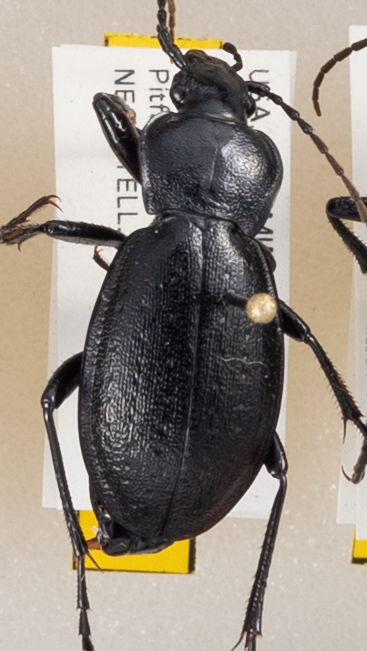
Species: Carabus taedatus
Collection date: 2019-07-24 04:00:00
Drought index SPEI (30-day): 0.03
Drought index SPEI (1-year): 0.47
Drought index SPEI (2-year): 1.45